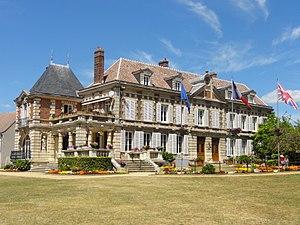
Choisy-au-Bac est une commune française située dans le département de l'Oise en région Hauts-de-France.